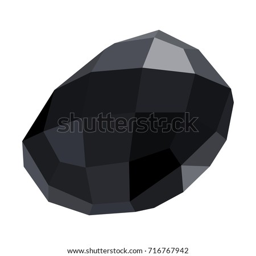
isolated gemstone on a white background